Diocese of Clogher (Church of Ireland)

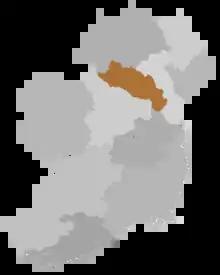
Diocese Highlighted

The Diocese was formed in 1111 at the Synod of Rathbreasail as the see for the Kingdom of Uí Chremthainn. The See was removed to Louth between 1135 and 1197, possibly to consolidate the power of the Bishop over against smaller Sees, before being returned to Clougher. At this time Louth was moved to the Diocese of Armagh, and the Ardstraw part of the diocese given to the Diocese of Derry. Church property that existed at the time of the Reformation, buildings included, was retained by the reformed Church of Ireland, then in the 19th century, at the time of the Disestablishment of the Church, confiscated by the state. Schools, churches and cathedrals were however returned to the Church. The diocese is rare within the Anglican Communion in having two diocesan cathedrals, the other diocese being Argyll and the Isles in Scotland, with cathedrals at Oban and on the isle of Cumbrae.